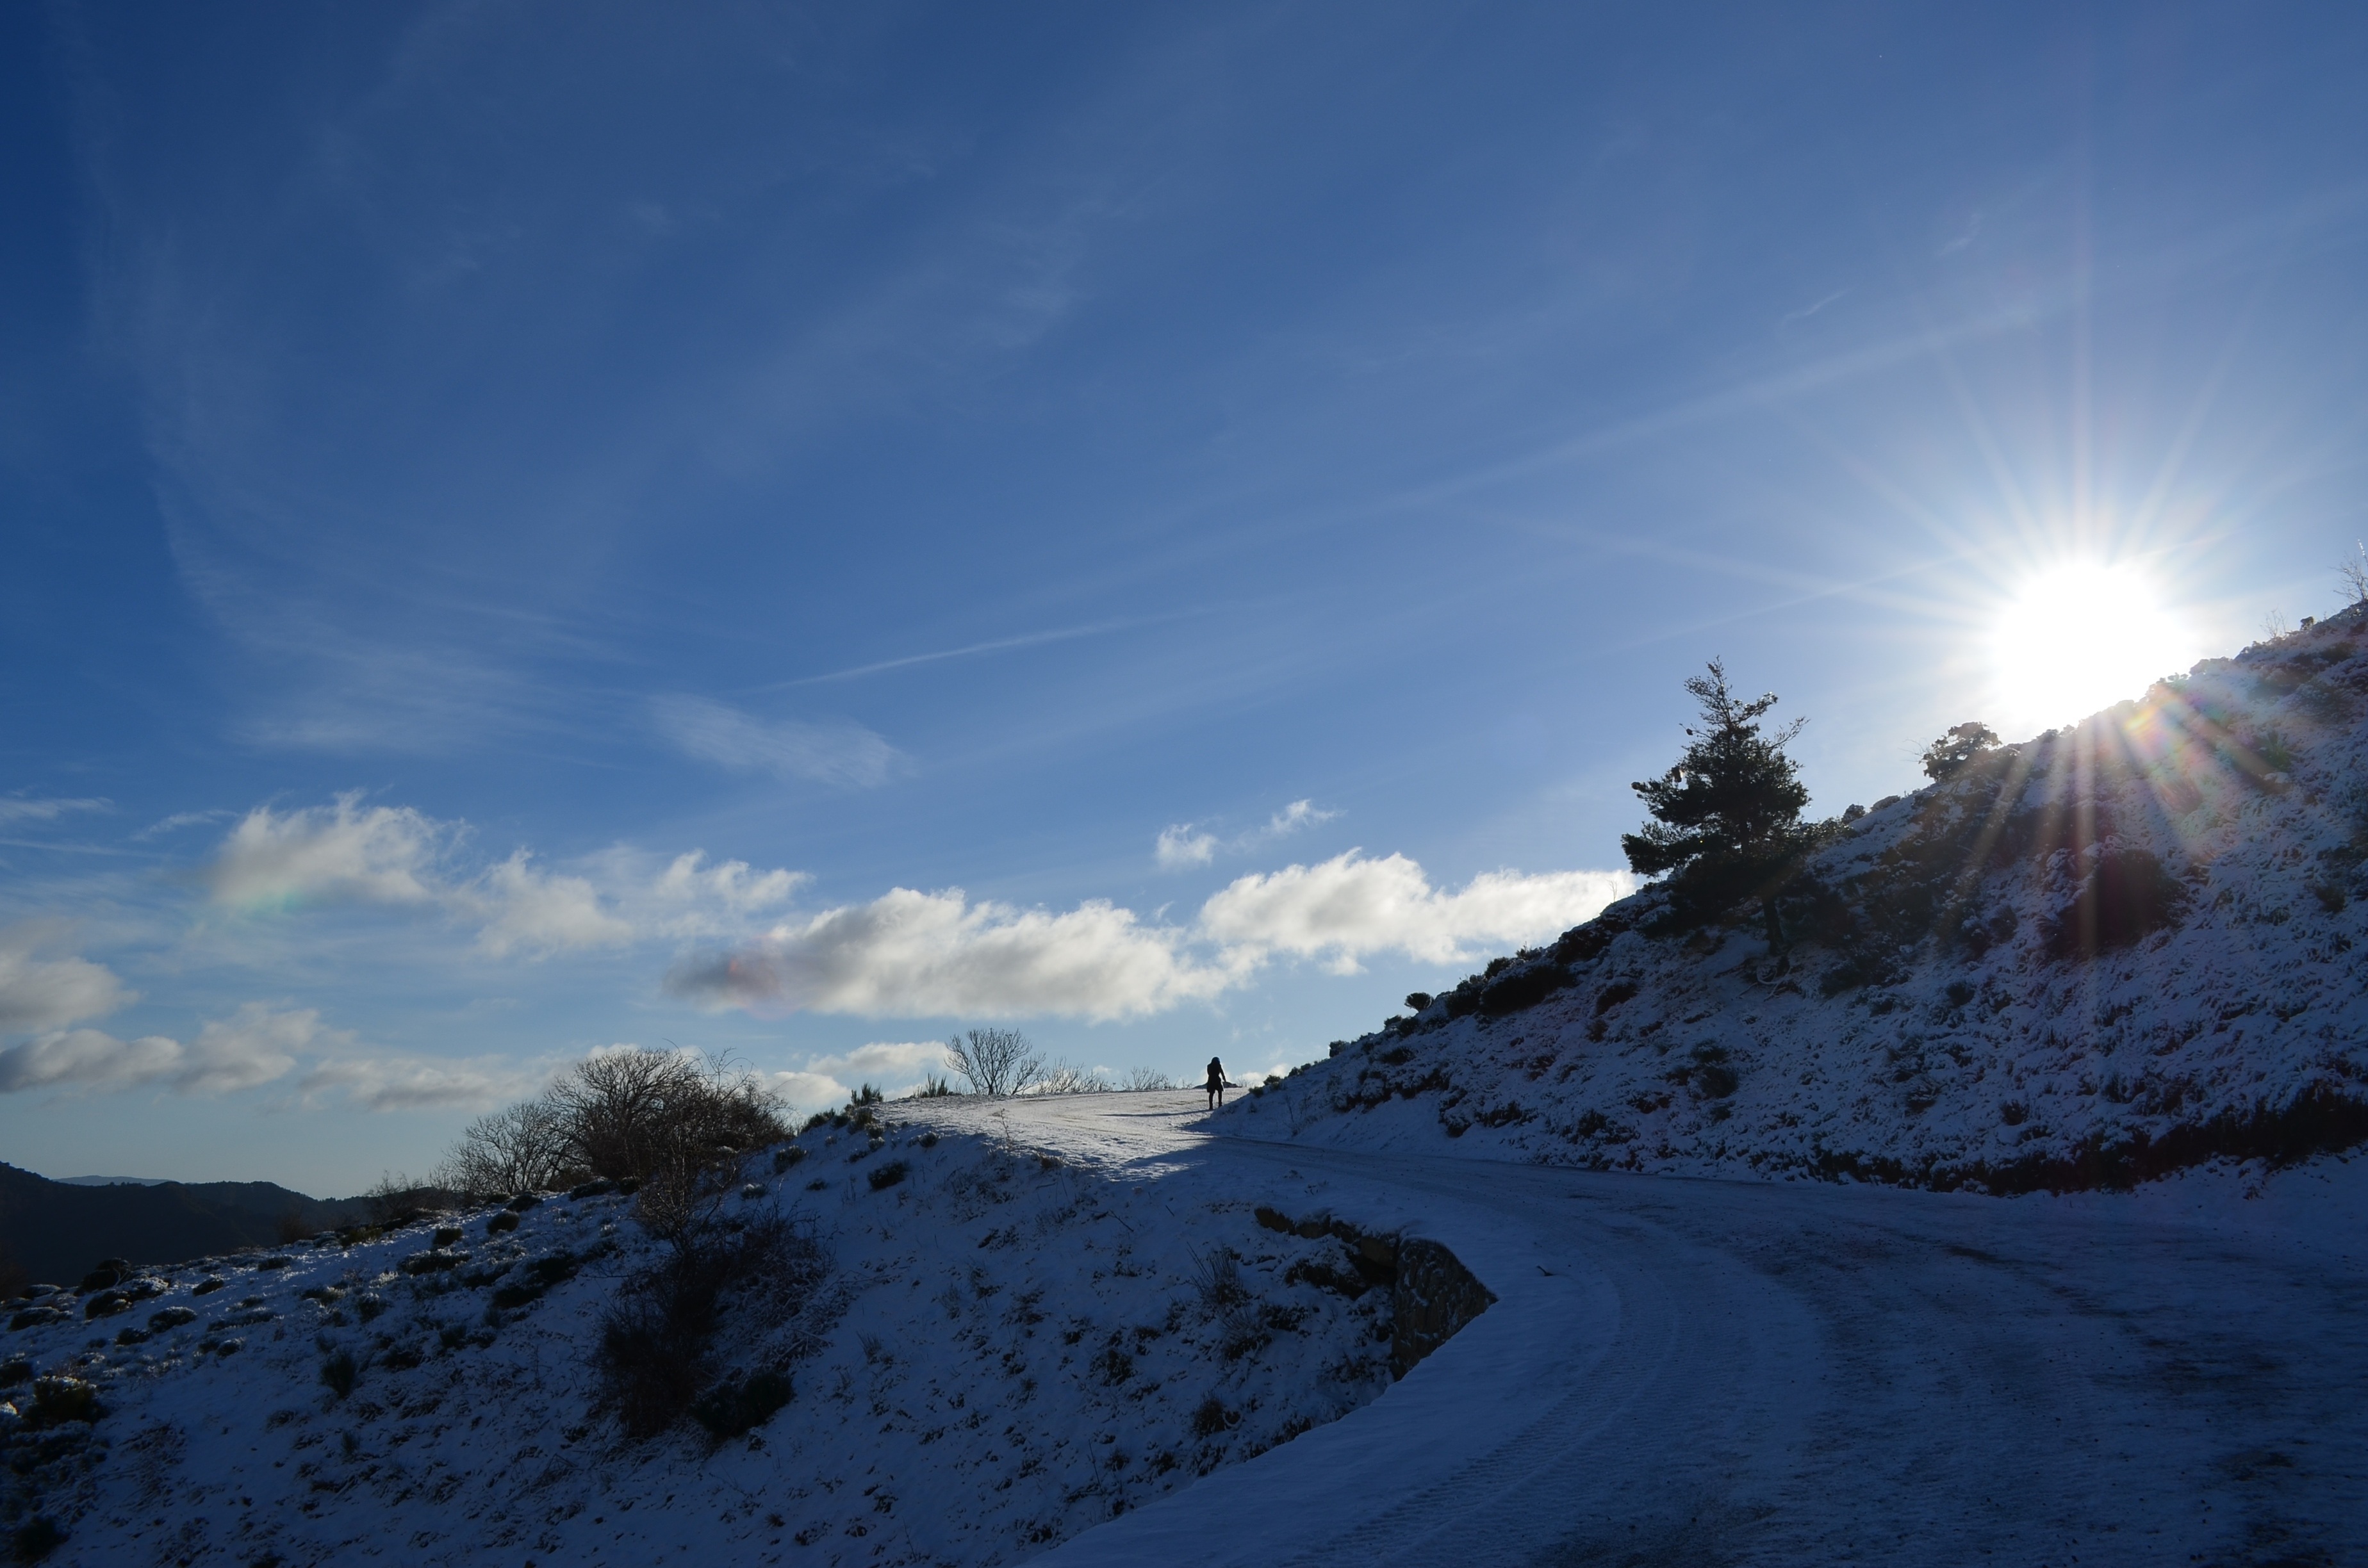
mountain, snow, winter, cloud, sky, sun, hiking, sunlight, mountain range, weather, season, ridge, summit, alps, plateau, piste, mountainous landforms, geological phenomenon